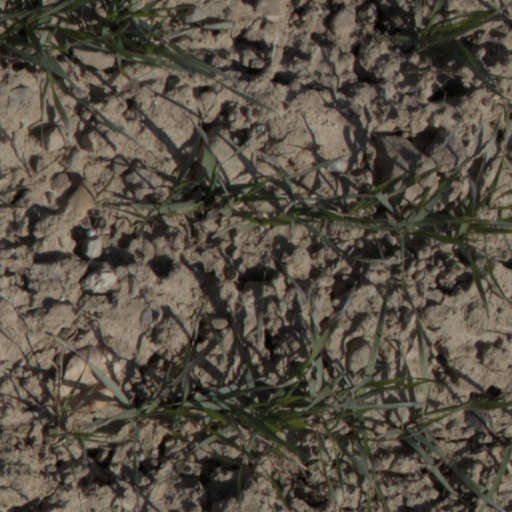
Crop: wheat